Melissa Etheridge

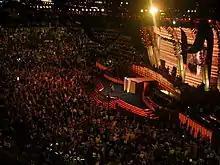
Etheridge performs during the third night of the 2008 Democratic National Convention in Denver, Colorado

Etheridge was discovered at Vermie's, a bar in Pasadena, California. She had made some friends on a women's soccer team, and those new friends came to see her play. One of the women was Karla Leopold, whose husband, Bill Leopold, was a manager in the music business. Karla convinced Bill to see Etheridge perform live. He was impressed, and became a pivotal part of Etheridge's career. This, in addition to her gigs in lesbian bars around Los Angeles, led to her discovery by Island Records chief Chris Blackwell. She signed a publishing deal to write songs for films including the 1986 movie "Weeds".